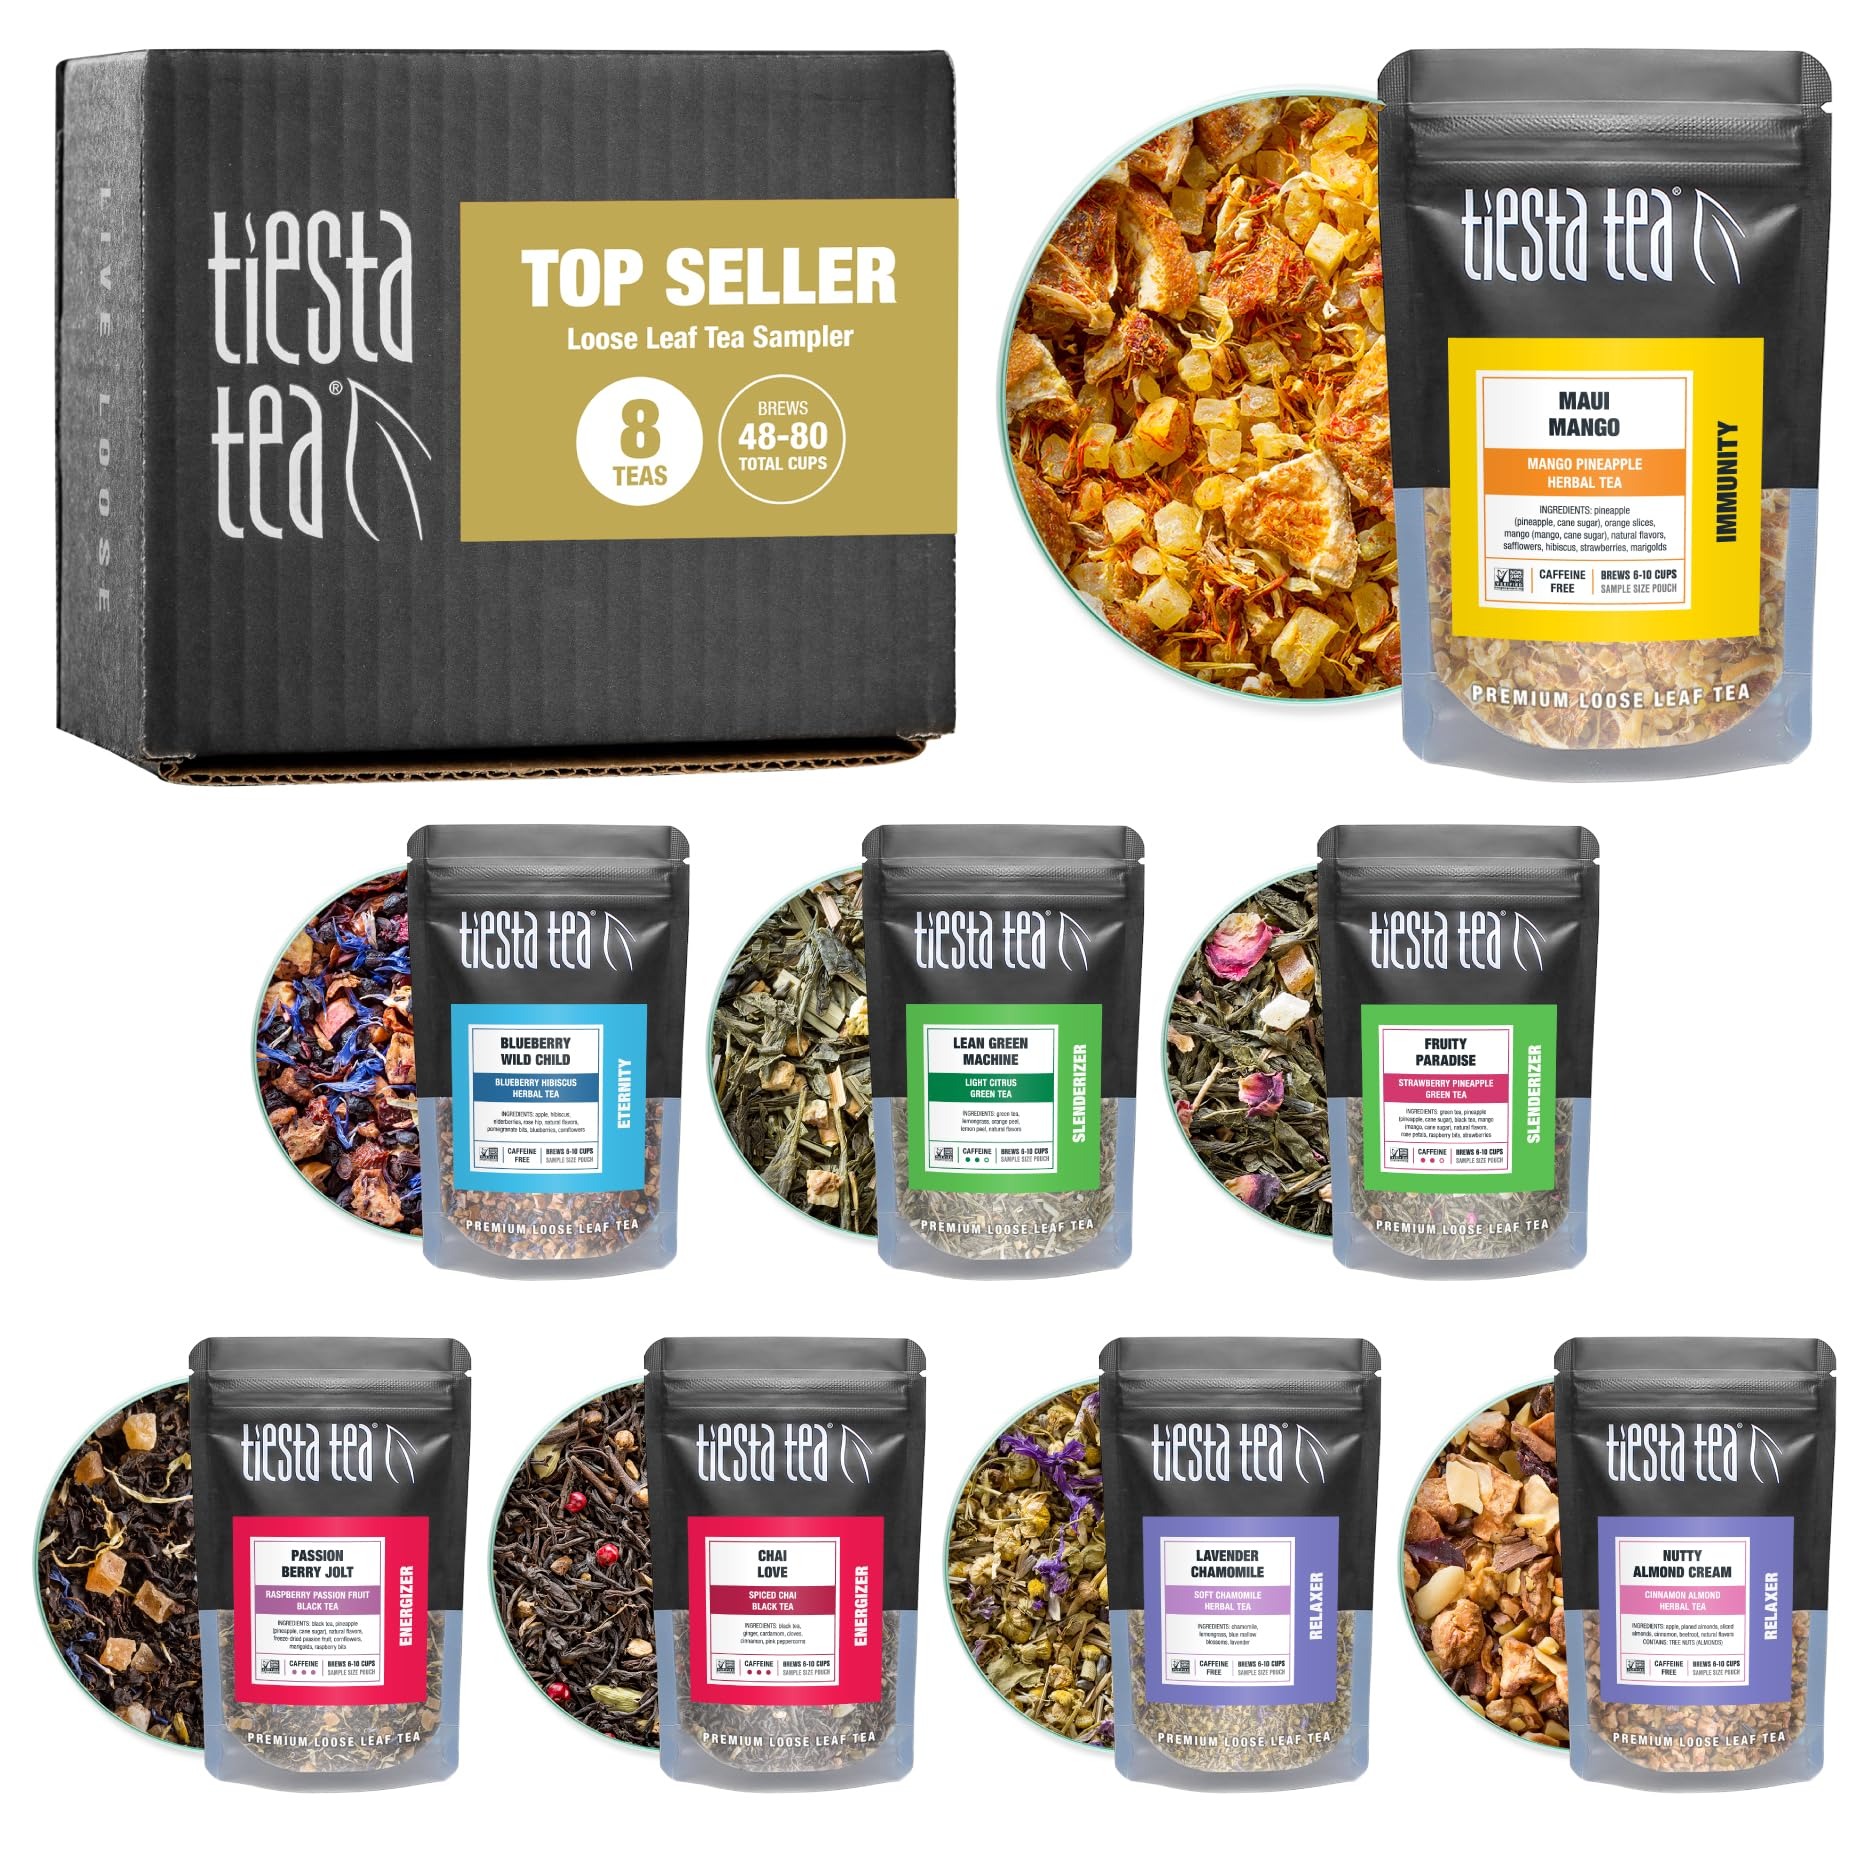
Item Name: Tiesta Tea - Favorites Starter Loose Leaf Dry Flight Mother’s Day Tea Gift Set Sampler | High to No Caffeine | Hot & Iced Ready | Assorted Black, Fruit Blends & More | 8 Resealable Sample Pouches
Bullet Point 1: EXPLORE A WORLD OF FLAVORS: Enjoy the variety and richness of loose leaf tea with Tiesta Tea's Favorites Tea Sampler Set. This tea set offers a diverse selection of 8 different blends, providing a range of fruity, floral, and herbal flavors. A great way to sample premium loose leaf teas and explore new tastes with each cup.
Bullet Point 2: INCLUDES 8 DIFFERENT TEA BLENDS: This sampler set contains 8 different loose leaf tea blends, including Maui Mango, Fireberry, Fruity Paradise, Lavender Chamomile, Nutty Almond Cream, Passion Berry Jolt, Blueberry Wild Child, and Blackberry Bellini. The variety of flavors in this tea set offers something for every tea lover. Note: Teas may vary to offer new experiences with each set.
Bullet Point 3: LOOSE LEAF TEA BLENDS: Experience loose leaf tea blends that allow for optimal flavor extraction and aroma with every brew. This sampler set provides the opportunity to try teas in their loose leaf form, offering a unique tea-drinking experience compared to traditional bagged teas, giving you a rich, aromatic cup with each infusion.
Bullet Point 4: BREWS 6-10 CUPS PER SAMPLE: Each sample in this Tiesta Tea Sampler Set brews between 6 to 10 cups, providing ample opportunities to enjoy and explore each unique blend. Packaged in resealable pouches, these loose leaf teas stay fresh between uses, ensuring a flavorful cup every time. Whether you prefer a morning pick-me-up or an evening wind-down, this sampler offers a variety of teas to enjoy at your own pace.
Bullet Point 5: SEASONAL FLAVORS: Tiesta Tea’s loose-leaf blends are crafted to complement the vibrant, sunny days of Spring and Summer. These refreshing and aromatic flavors are perfect for sipping on warm afternoons, whether you’re unwinding at home or enjoying time outdoors with friends.
Product Description: Experience a world of vibrant flavors with Tiesta Tea's Favorites Tea Sampler Set. This collection includes 8 unique loose leaf tea blends, offering an array of fruity, floral, and herbal profiles to delight your senses. Each blend, from Maui Mango to Blueberry Wild Child, invites you to explore a new taste with every cup. Designed to extract optimal flavor and aroma, these loose leaf teas provide a rich, immersive tea-drinking experience. Each resealable pouch brews 6 to 10 cups, ensuring freshness and convenience for multiple infusions. Perfect for any time of day, this sampler is a journey of flavors to savor at your own pace.
Value: 6.4
Unit: Ounce

Price: 25.95